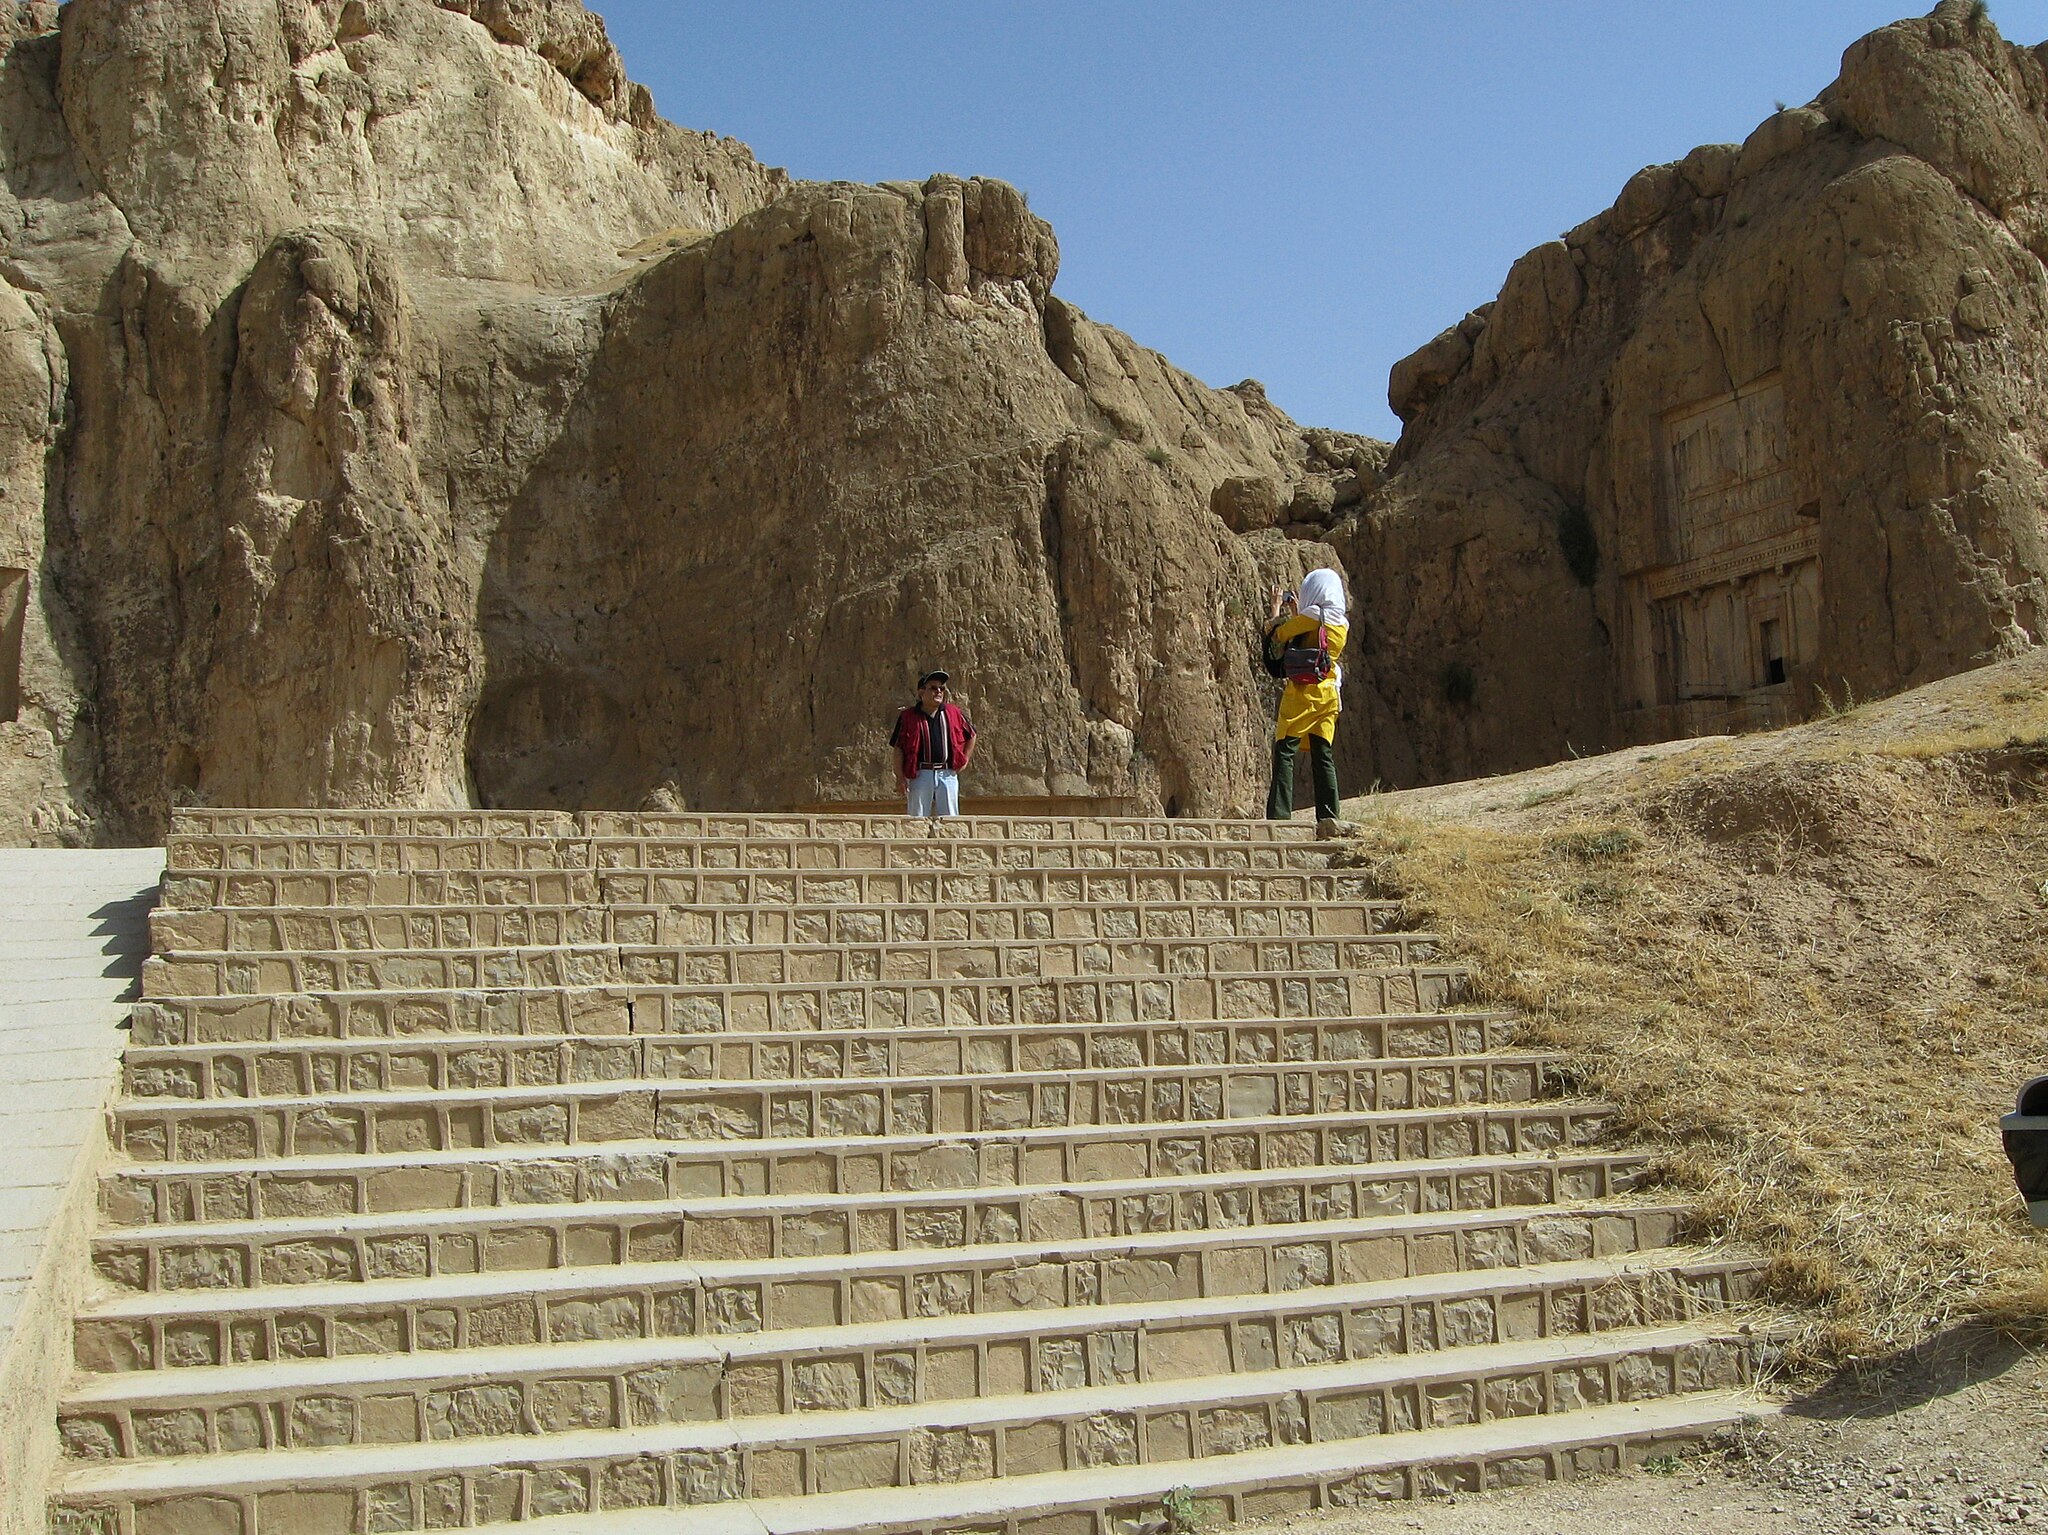
Title: Hamid, getting his picture taken at Naqsh-e Rustam (18905088434)
Description: Tombs of Darius I the Great, Xerxes I, Artaxerxes, and, Darius II
Date: 2015-06-11 06:44
Categories: Naqsh-e Rustam, Flickr images reviewed by FlickreviewR 2, Files from Blondinrikard Fröberg Flickr stream